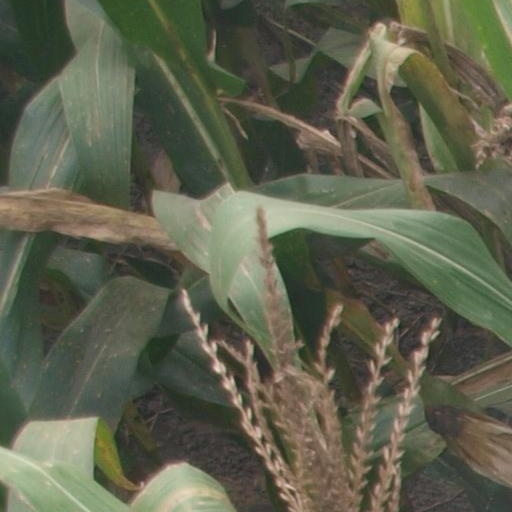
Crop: maize; corn